Sharp PC-4500

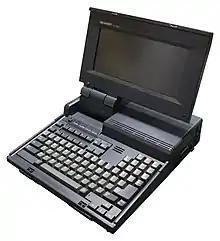
Sharp PC-4521

The Sharp PC-4500 is a line of laptop computers released by Sharp Corporation in 1987. The line comprises the PC-4501, the PC-4502, and the PC-4521. The PC-4501 is a bare-bones unit with only 256 KB of RAM stock, only one floppy drive, no backlighting, and no built-in numeric keypad; the PC-4502 and PC-4521 bumps the stock RAM to 640 KB and includes the latter two features while providing either two floppy drive (PC-4502) or one floppy drive and a 20 MB hard drive (PC-4521). Prices on the line initially ranged from $1,295 to just under $3,000; the PC-4501 was later sold for $995, becoming one of the first sub-$1,000 laptops available on the market. The PC-4500 line received mixed, mostly positive, reviews on its release in October 1987.